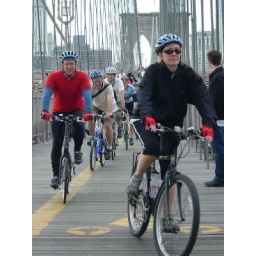
Annual Time's Up! ride for folding bikes and folding bike curious crossing over the Brooklyn bridge Photo by Philipp Rassmann